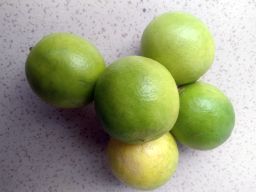
Fruit: Lime
Quality: Good